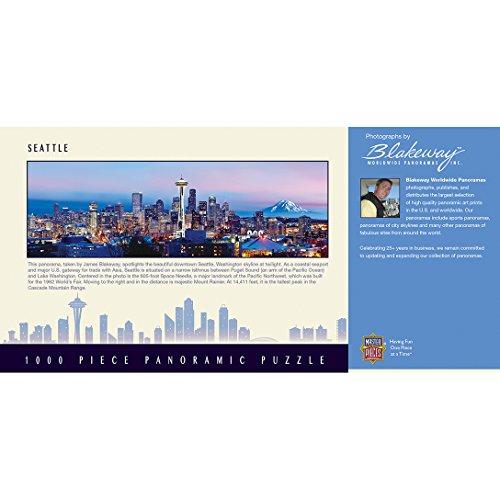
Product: MasterPieces Cityscapes Panoramic Jigsaw Puzzle, Downtown Seattle, Washington, Photographs by James Blakeway, 1000 Pieces
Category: Toys & Games | Puzzles | Jigsaw Puzzles
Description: Seattle skyline puzzle.
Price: $19.06
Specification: ProductDimensions:2x8x8inches|ItemWeight:15.8ounces|ShippingWeight:1.4pounds(Viewshippingratesandpolicies)|DomesticShipping:ItemcanbeshippedwithinU.S.|InternationalShipping:ThisitemcanbeshippedtoselectcountriesoutsideoftheU.S.LearnMore|ASIN:B015U14O00|Itemmodelnumber:71593|Manufacturerrecommendedage:13yearsandup